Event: Typhoon Ruby
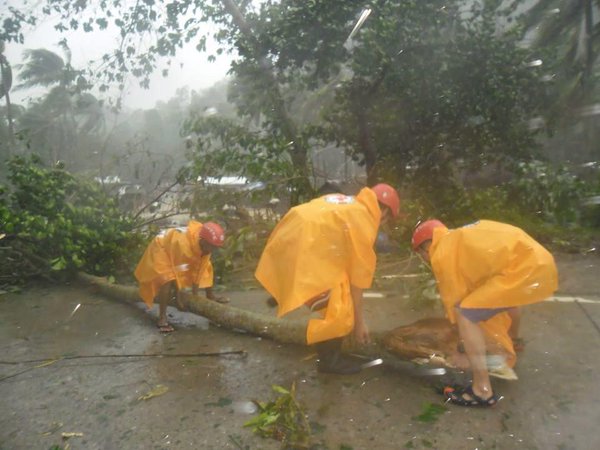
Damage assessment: damage